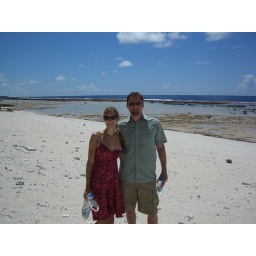
Sandy beach in Rangiroa, French Polynesia with volcanic rock reef behind.